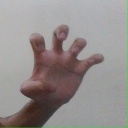
अक्षर: झ